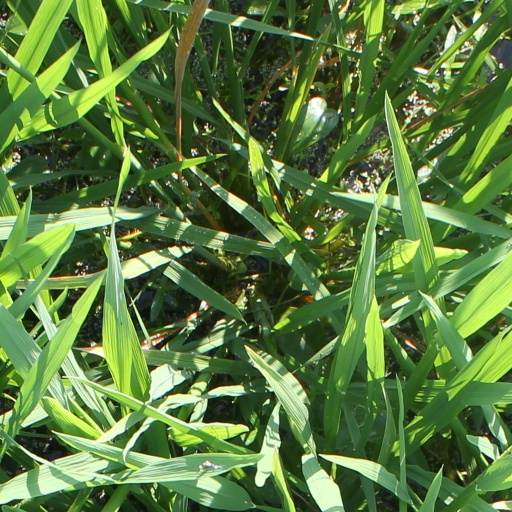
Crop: rice